C/2017 T2 (PanSTARRS)

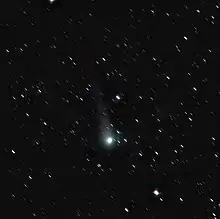

C/2017 T2 (PanSTARRS) is an Oort cloud comet discovered on 2 October 2017 when it was from the Sun. The closest approach to Earth was on 28 December 2019 at a distance of . It came to perihelion (closest approach to the Sun) on 4 May 2020 when it was safe from disintegration at 1.6 AU from the Sun. (Mars is also roughly 1.6 AU from the Sun.)